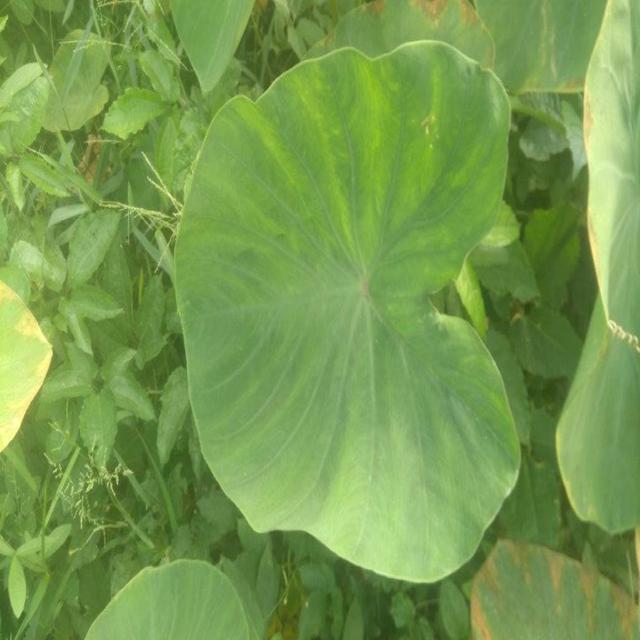
Label: Healthy